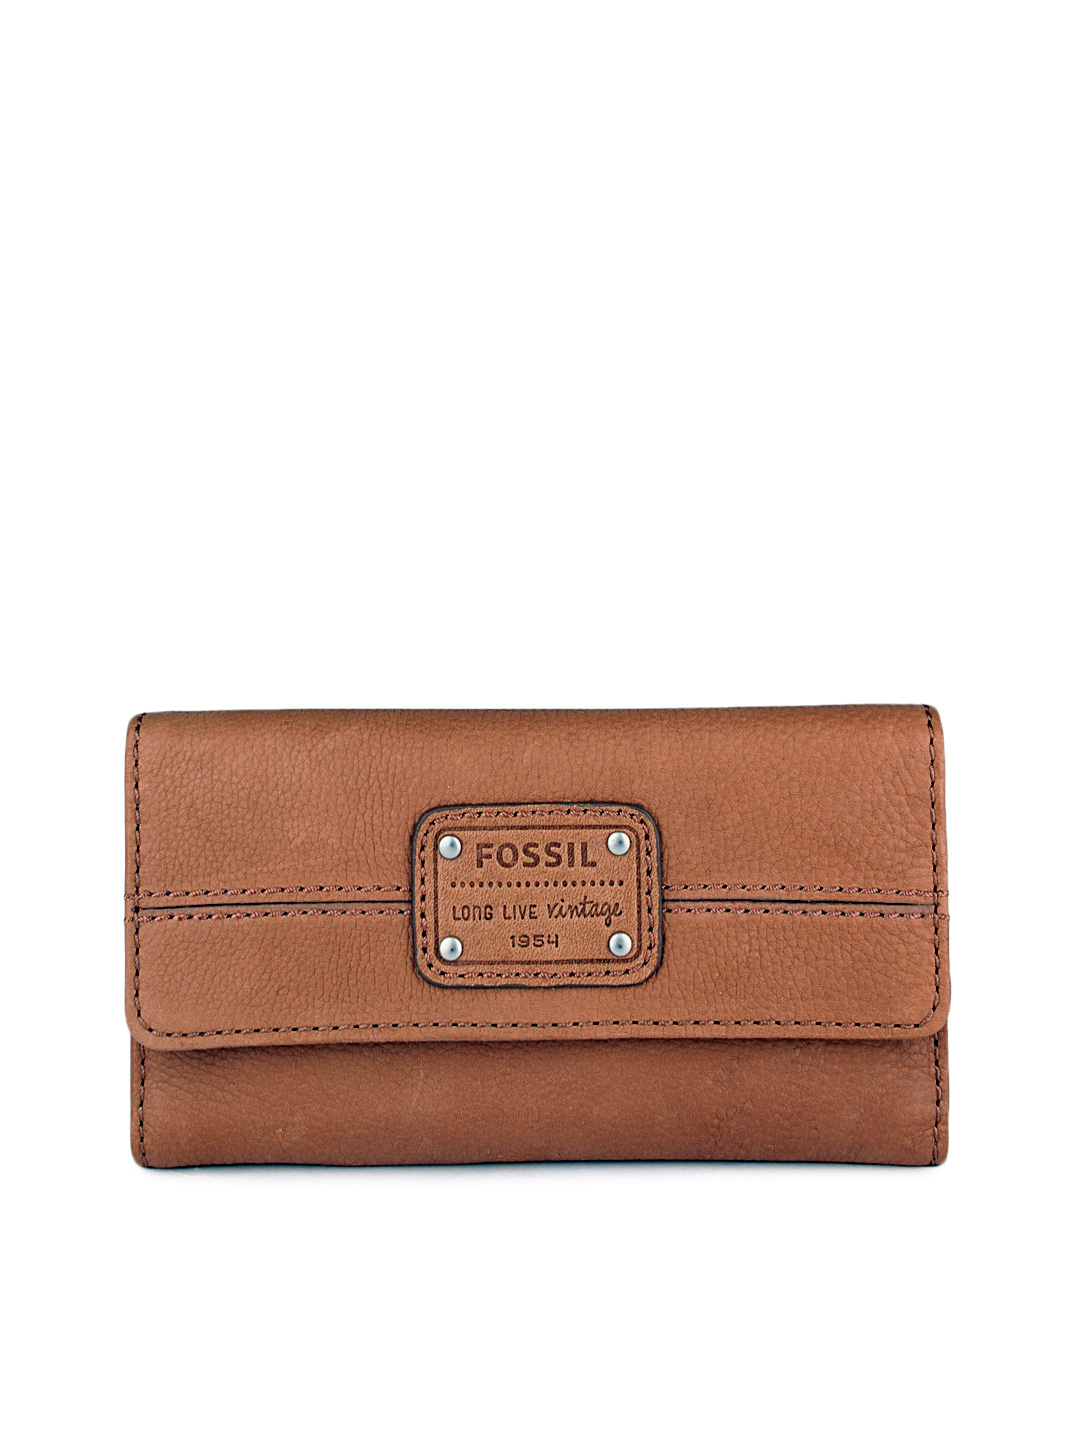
Fossil Women Brown Wallet
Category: Accessories / Wallets / Wallets
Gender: Women
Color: Brown
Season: Winter 2016
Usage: Casual